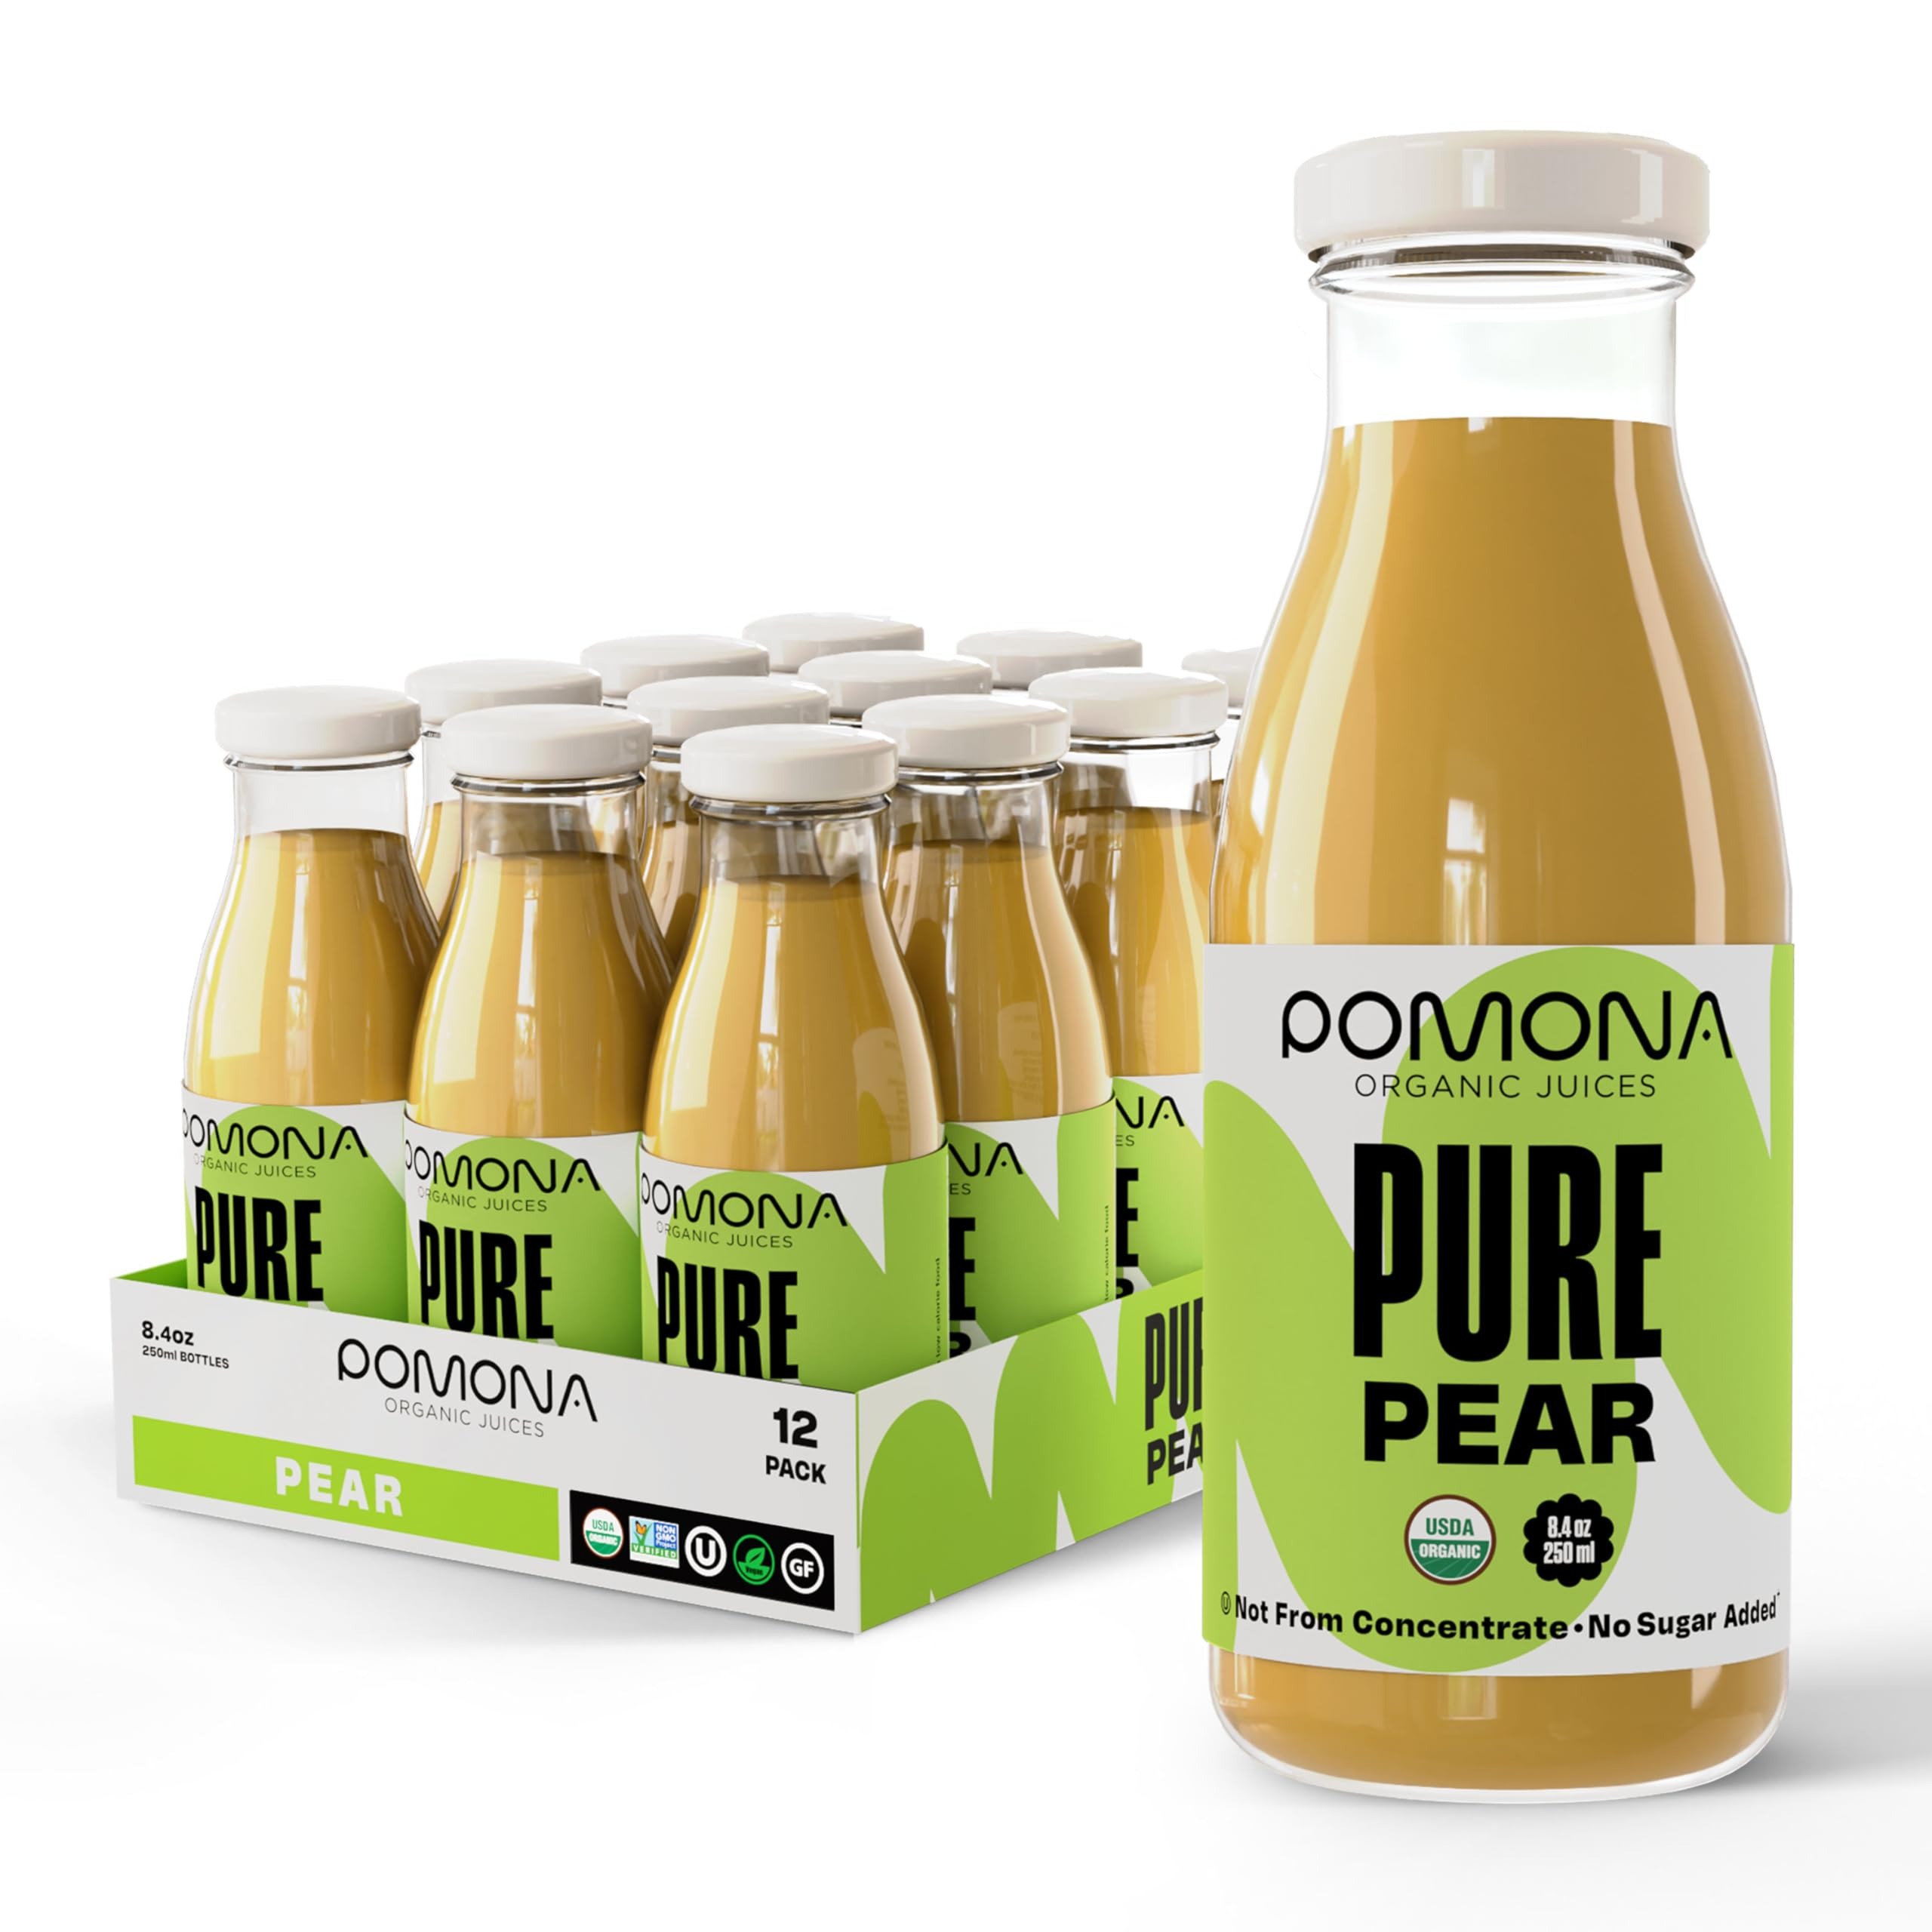
Item Name: Pomona Organic Pear Juice, Cold Pressed USDA Organic Juices, Pears And Lemon Juice, No Added Sugar, Not From Concentrate, Vegan, Kosher, Non GMO, Pasteurized, 8.4 Oz Glass Bottles
Bullet Point 1: PEAR JUICE WITH ONLY 1 INGREDIENT: Our organic pear juice is only made with only 100% pure organic pear. A delicious, natural juice that’s great for any time of day. Tastes great on its own, with club soda, sparkling water or mixed in smoothies and other drinks.
Bullet Point 2: DRINK ON THE GO: These 8.4 fl oz bottles are ready to drink and perfect for on the go compared to pear powder or pear juice concentrate. Taste the health benefits of pure organic pear in every sip!
Bullet Point 3: COLD PRESSED JUICE: All of our fruit and vegetable juices are cold-pressed, never made from concentrate, and never diluted. We make our juices without added sugar, preservatives, or artificial flavors, and only with real, whole-food ingredients. Nothing added, everything gained.
Bullet Point 4: POMONA ORGANIC JUICES: Each juice is 100% USDA Organic, vegan, kosher, and gluten-free. All of our flavors are full of fresh fruit and veggies, providing an excellent, natural source of antioxidants, nutrients, dietary fiber, vitamins, and minerals.
Bullet Point 5: SHIPPED IN GLASS BOTTLES: Pomona Oragnic Juices are shipped in non-toxic glass bottles which are BPA, BPS, and DEHP free. Each 12 pack comes with 8.4 oz sustainable glass bottles. Better for you, better for the environment.
Value: 100.8
Unit: Fl Oz

Price: 45.99